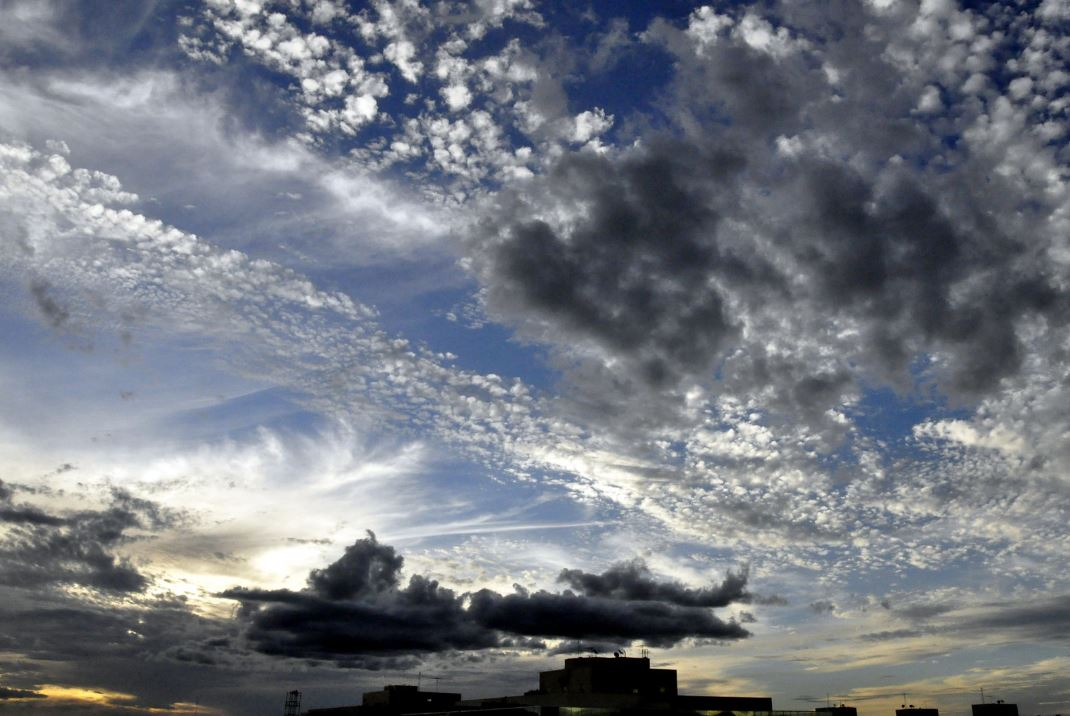
Fire: no
Smoke: no